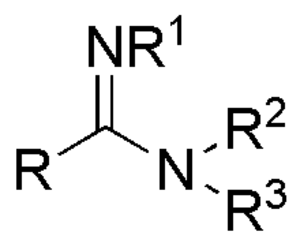
En chimie, les composés organiques peuvent être considérés comme constitués d'un squelette relativement non réactif appelé l'alcane parent en nomenclature substitutive, et d’un ou plusieurs groupes fonctionnels. Le groupe fonctionnel est un atome, ou un groupe d'atomes, qui a des propriétés chimiques similaires chaque fois qu'il est présent dans des composés différents. Il définit les propriétés caractéristiques physiques et chimiques des familles de composés organiques.